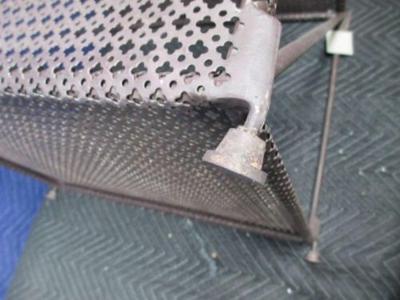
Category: table